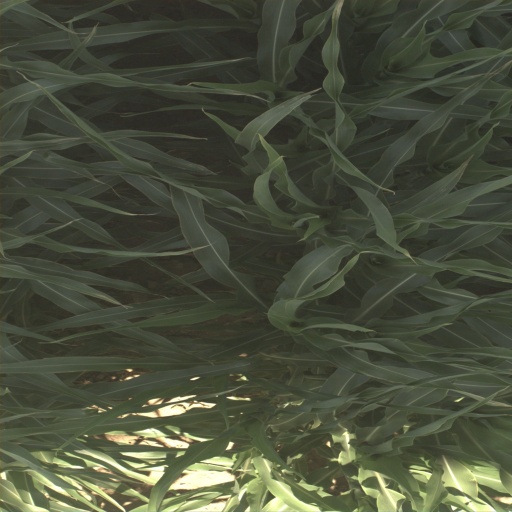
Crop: sorghum